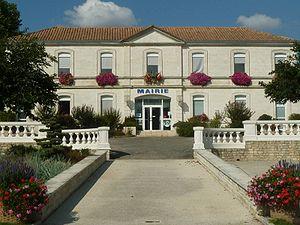
mairie de Mornac (16), France
Mornac est une commune du Sud-Ouest de la France, située dans le département de la Charente. Elle fait partie du Grand Angoulême.
L'arrondissement d'Angoulême est une division administrative française, située dans le département de la Charente et la région Nouvelle-Aquitaine.